Extreme Rules (2022)

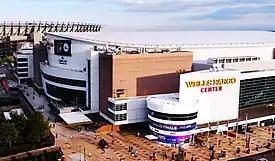
The event was held at the Wells Fargo Center in Philadelphia, Pennsylvania.

Extreme Rules was an annual professional wrestling event produced by WWE since 2009. The concept of the event was that it featured various matches that were contested under hardcore rules and generally featured one Extreme Rules match. The defunct Extreme Championship Wrestling (ECW) promotion, which WWE acquired in 2003, originally used the "extreme rules" term to describe the regulations for all of its matches; WWE adopted the term, using it in place of "hardcore match" or "hardcore rules". On October 25, 2021, WWE revealed its 2022 major event schedule for the Raw and SmackDown brands, with a to be announced event for October. On June 13, 2022, that October slot was announced as the 14th Extreme Rules event, scheduled for Saturday, October 8, 2022, at the Wells Fargo Center in Philadelphia, Pennsylvania; Philadelphia was the home of the former ECW promotion from 1993 to 2001. This marked the first Extreme Rules to be held in October and on a Saturday, as well as the second Extreme Rules held at this venue after the 2019 event. It aired on pay-per-view (PPV) worldwide and was available to livestream on Peacock in the United States and the WWE Network in international markets. Tickets went on sale July 15.